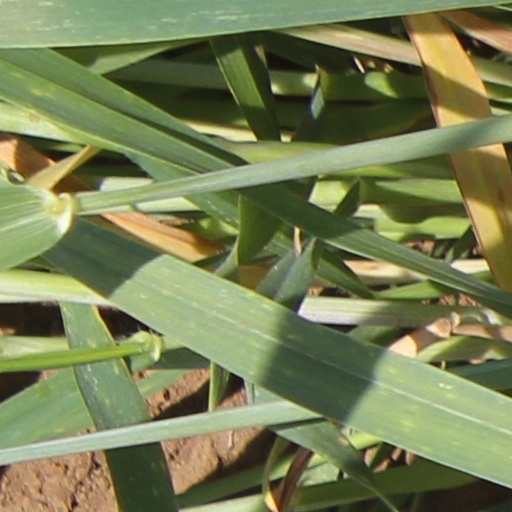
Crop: wheat